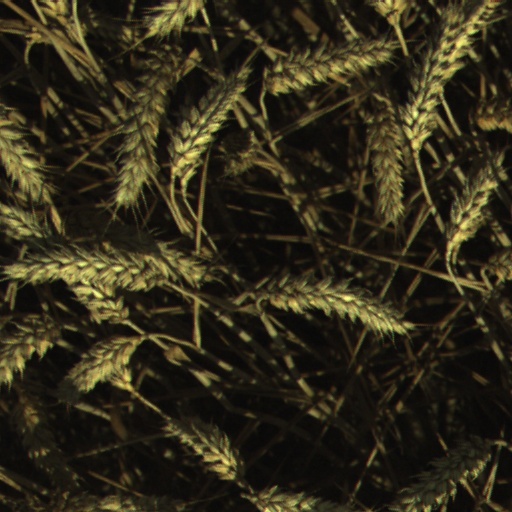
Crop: wheat